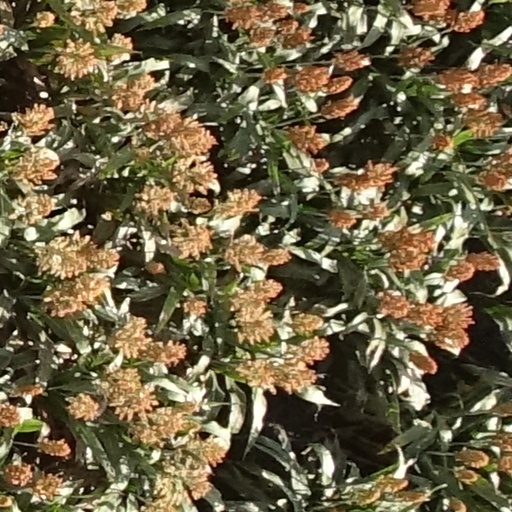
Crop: sorghum